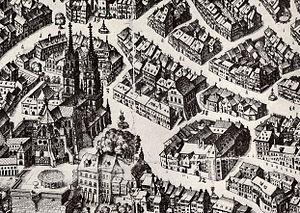
Les musées de Bâle sont un ensemble de musées regroupés dans la ville de Bâle et sa proche région. Ils couvrent une vaste palette de collections principalement consacrées aux beaux-arts. Les collections abritent de nombreuses œuvres d’importance internationale. Avec au moins trois douzaines d’établissements, collections culturelles des villages périphériques non incluses, la densité de musées est particulièrement élevée comparée à celle de régions urbaines de taille similaire. Quelque un million et demi de visiteurs affluent chaque année.